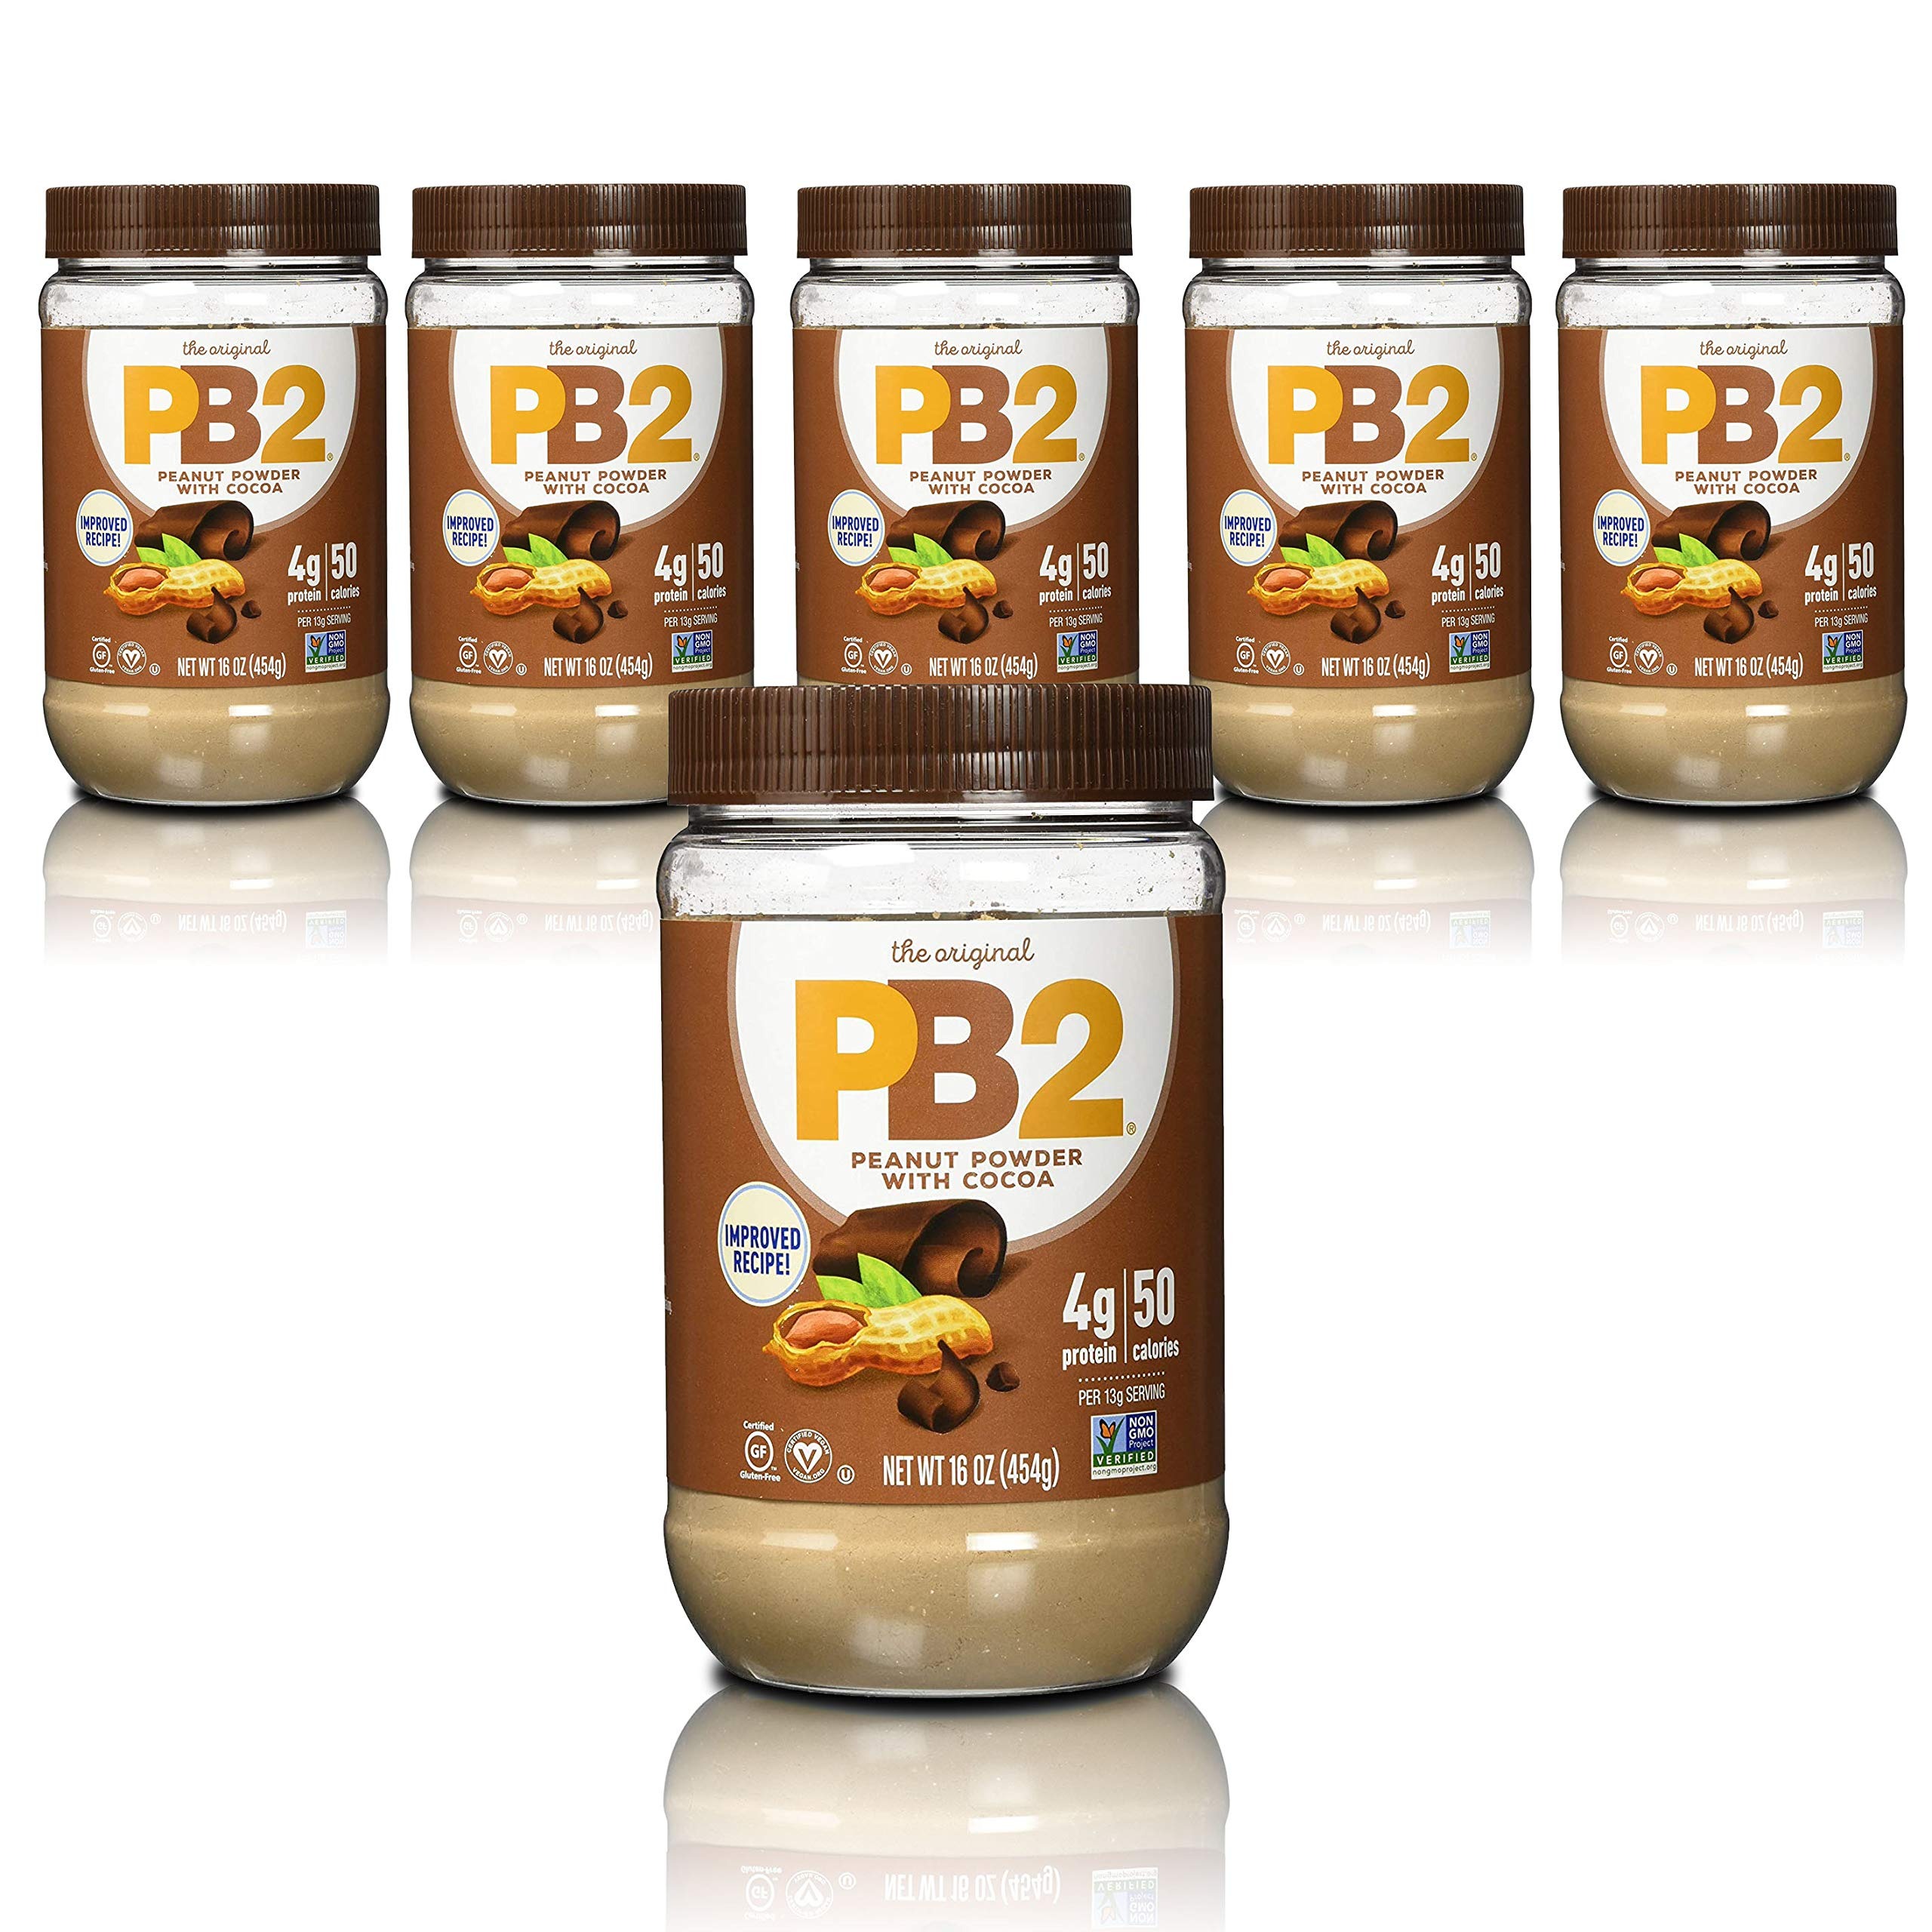
Item Name: PB2 Foods PB2 Peanut Butter in Chocolate Powder (6 x 454g)
Bullet Point: PB2 Peanut Powder With Cocoa, Non GMO, Gluten Free, 16 Ounces (Pack Of 6)
Value: 96.0
Unit: Ounce

Price: 12.265